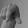
ASL letter: Q